Adam C. Wagner

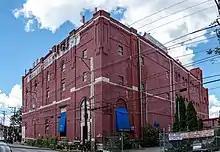
American Brewing Company Plant in Providence, Rhode Island

Adam C. Wagner (1858 or 1860 – 1935) was an architect and engineer based in Philadelphia who designed breweries as well as residences. His work includes the American Brewing Company Plant in Rhode Island. He also designed Esslinger brewery building and Stegmaier Federal Building in Wilkes-Barre, formerly Stegmaier Brewery.